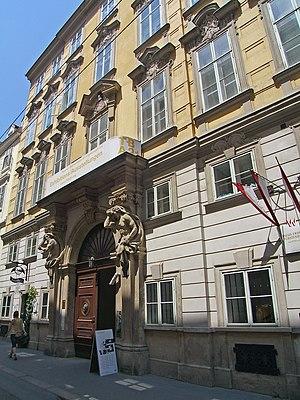
Le Palais Erdődy-Fürstenberg se trouve au 13 Himmelpfortgasse, dans la ville intérieure de Vienne.